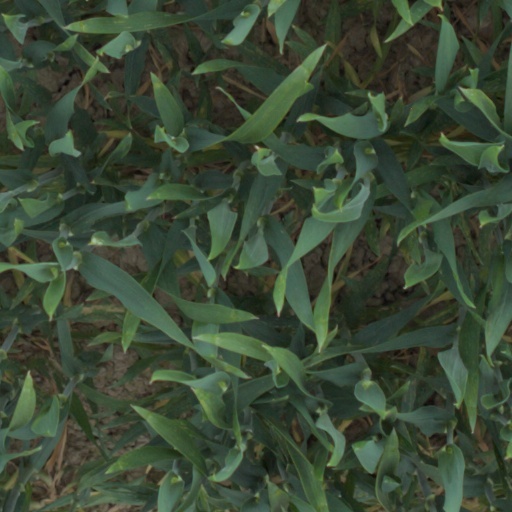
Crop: wheat